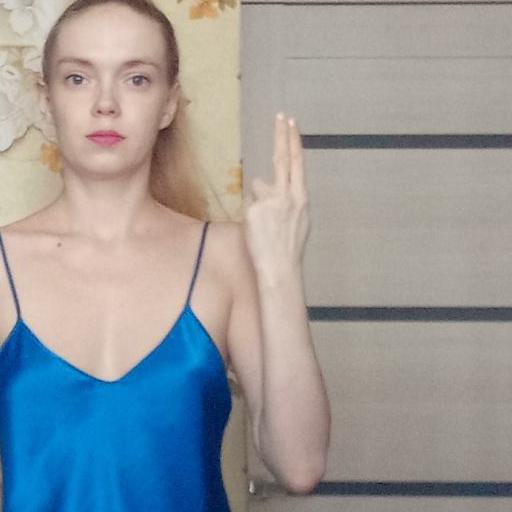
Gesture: two_up_inverted